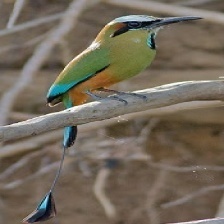
Species: TURQUOISE MOTMOT
Scientific name: EUMOMOTA SUPERCILIOSA